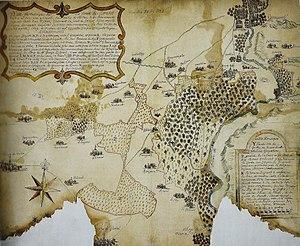
Plan de la forêt de Carnoët en 1731, par B. Robert, géomètre (Archives nationales)
La forêt de Carnoët, également appelée forêt de Toulfoën, est une forêt domaniale située sur les communes de Quimperlé et Clohars-Carnoët dans le sud-est du département du Finistère. D'une superficie de 750 ha, elle est une ancienne forêt ducale puis royale.